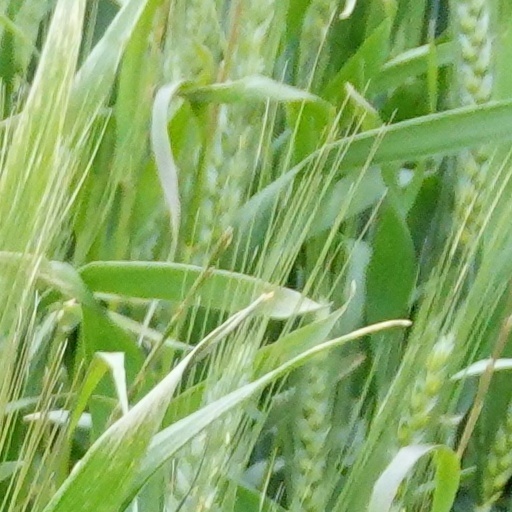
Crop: wheat